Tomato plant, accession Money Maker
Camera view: bottom (45 deg); turntable rotation: 270 degrees
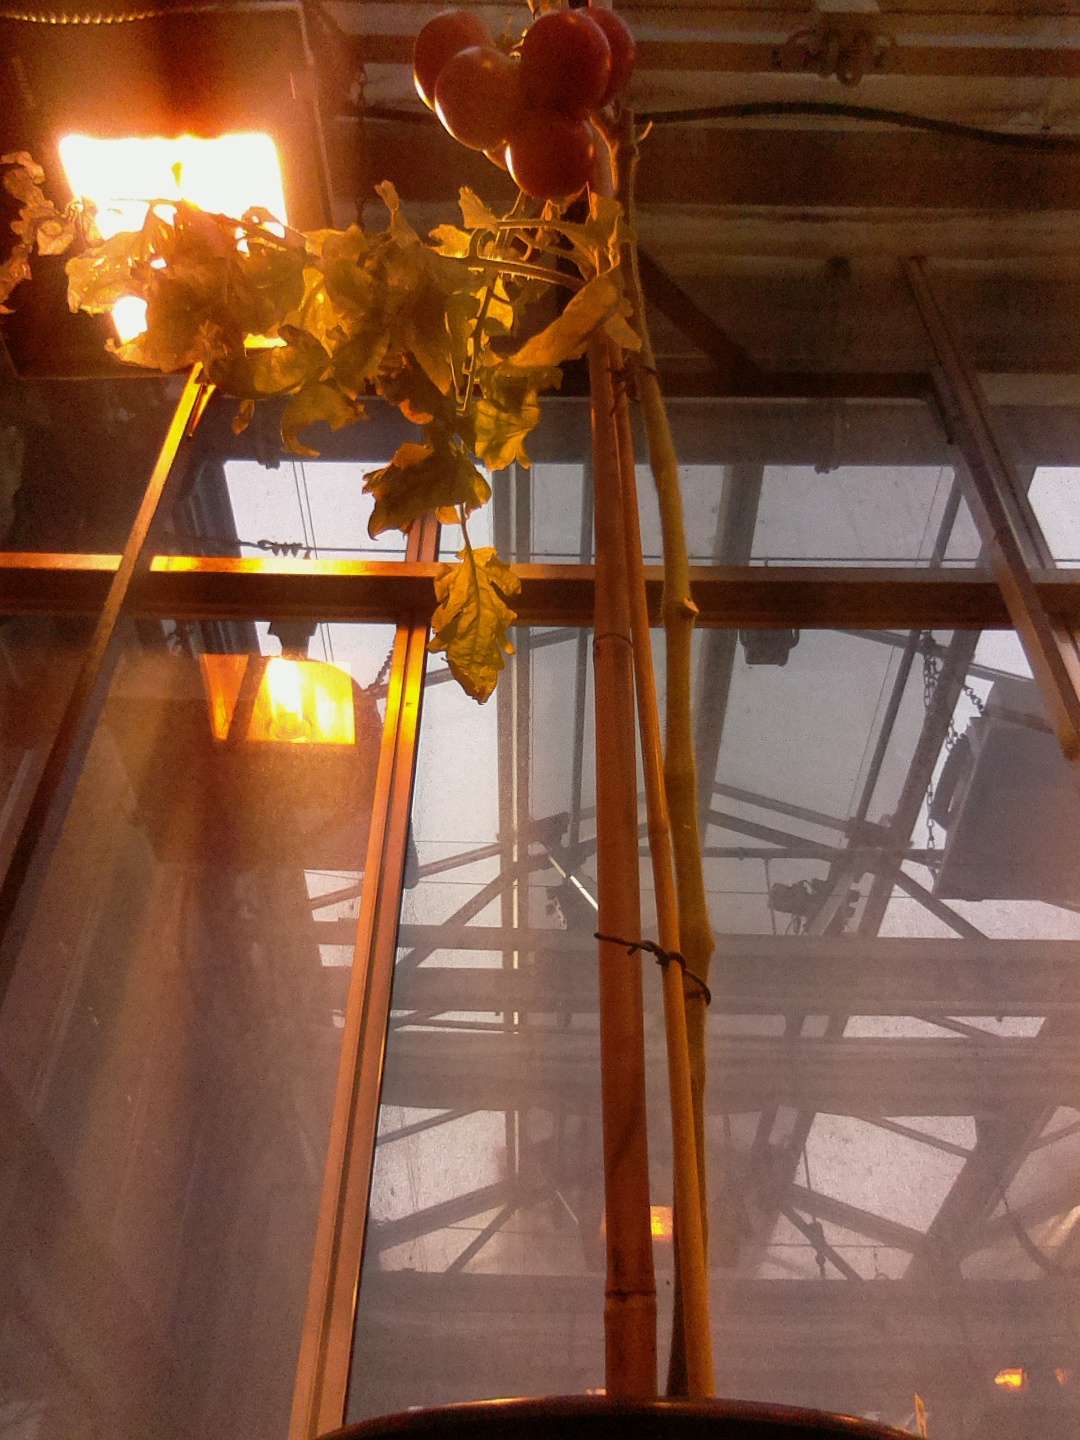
BBCH growth stage 89: 90%-100% of fruits show typical fully ripe color